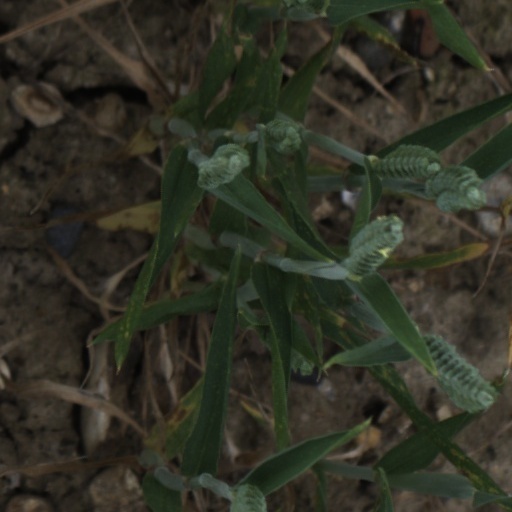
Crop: wheat